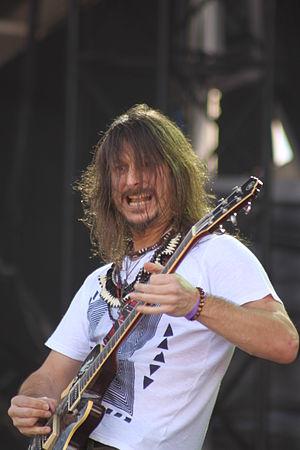
Hellfest 2014. Rafael Bittencourt, Angra. Fr-44-Clisson.
Rafael Bittencourt est le guitariste et auteur-compositeur du groupe de heavy metal brésilien Angra.